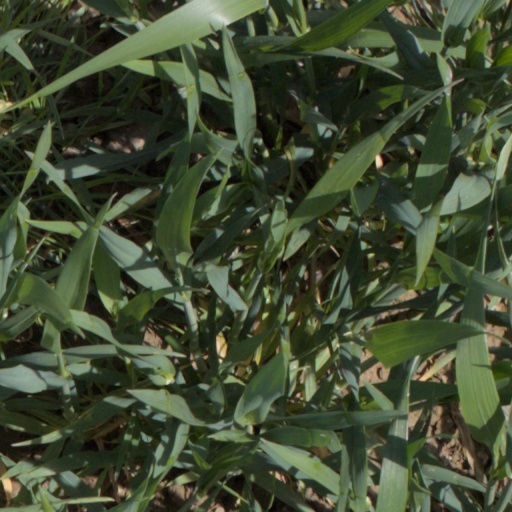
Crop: wheat